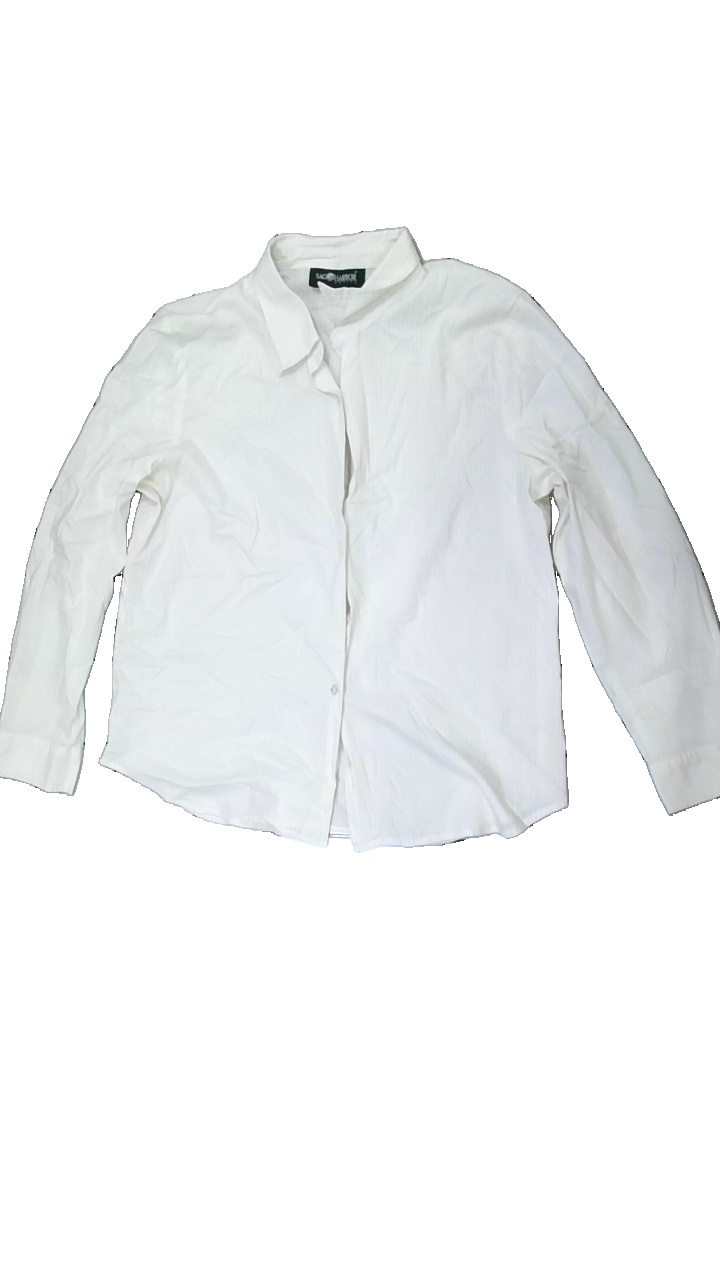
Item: Shirt (Men)
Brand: Sag Harbor
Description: vit skjortaa med glitter ränder, lite gul i färgen
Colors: White
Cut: Regular
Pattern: Glitter
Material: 57% nylone 43% cotton
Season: All
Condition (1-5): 4
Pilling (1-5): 5
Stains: Minor
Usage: Reuse
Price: <50